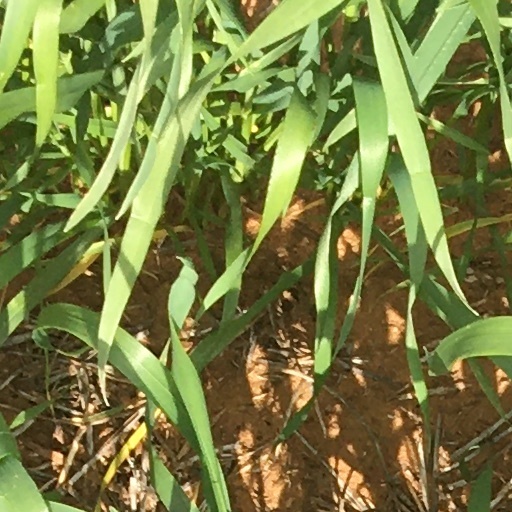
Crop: wheat